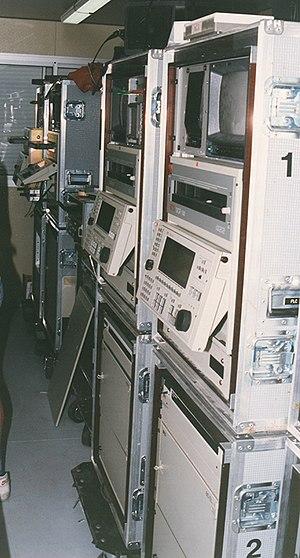
enregistrement en double D1 HD au festival d'Avignon 1989 ( Zingaro)
HD-MAC est une norme de transmission analogique de la télévision à Haute définition qui fut proposée par la Commission européenne en 1986.